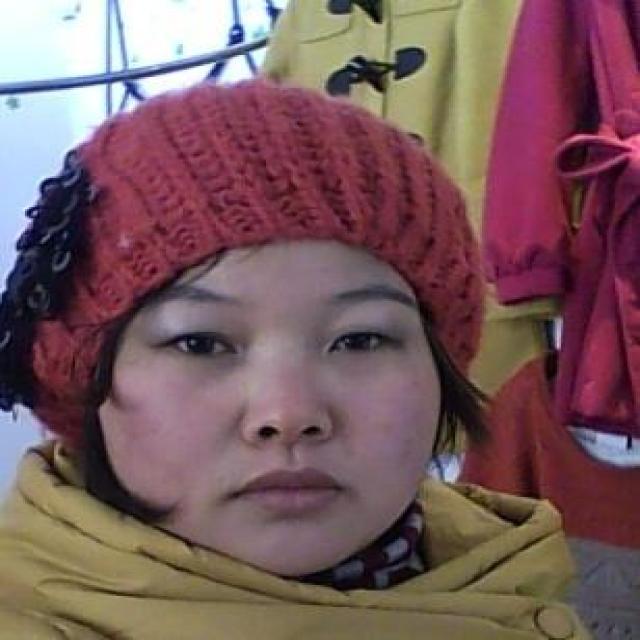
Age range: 21-44